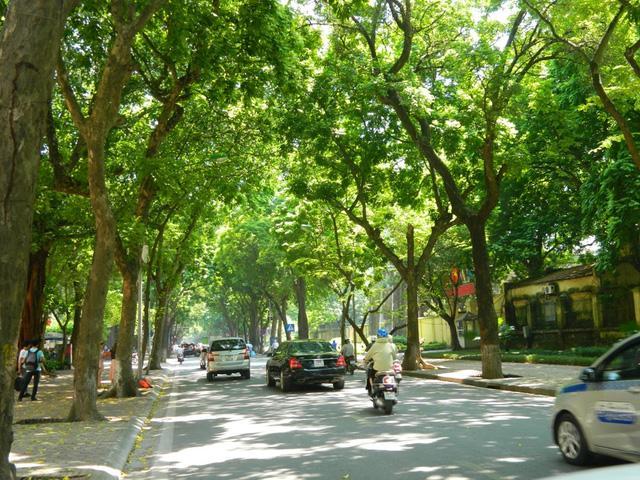
có một vài phương tiện giao thông đang di chuyển ở trên đường